Doleham railway station

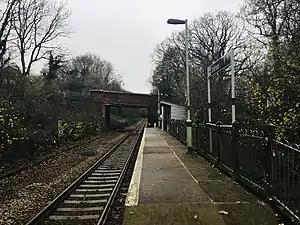
The platform at Doleham station, looking south

Doleham railway station is a small, single-platform wayside halt in Doleham, East Sussex, England. It is on the Marshlink line, and train services are provided by Southern. The station is very isolated and serves only a handful of houses in the immediate area. There is an approximate daily figure of 8 passengers a day pre-covid.